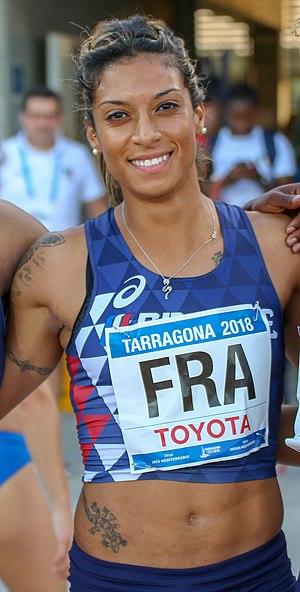
Jennifer Galais est une athlète française, spécialiste des épreuves de sprint.